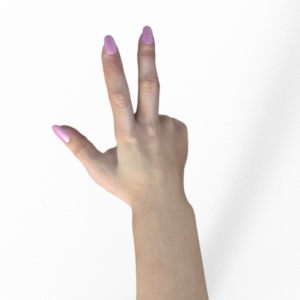
Label: scissors